List of Yu-Gi-Oh! Zexal characters

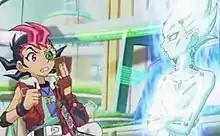
Two of the main protagonists, Yuma Tsukumo (left) and Astral (right).

Introduced to the series are Xyz Monsters, which have also been added to the "Yu-Gi-Oh!" Trading Card Game. By stacking two or more monsters of the same level on top of each other, an Xyz Monster with a Rank that matches that level can be summoned. The overlaid monsters, or Overlay Units, can then be used to activate an Xyz Monster's effect. The most prominent Xyz Monsters in the anime series are the Numbers cards, some of which have Chaos Numbers counterparts.